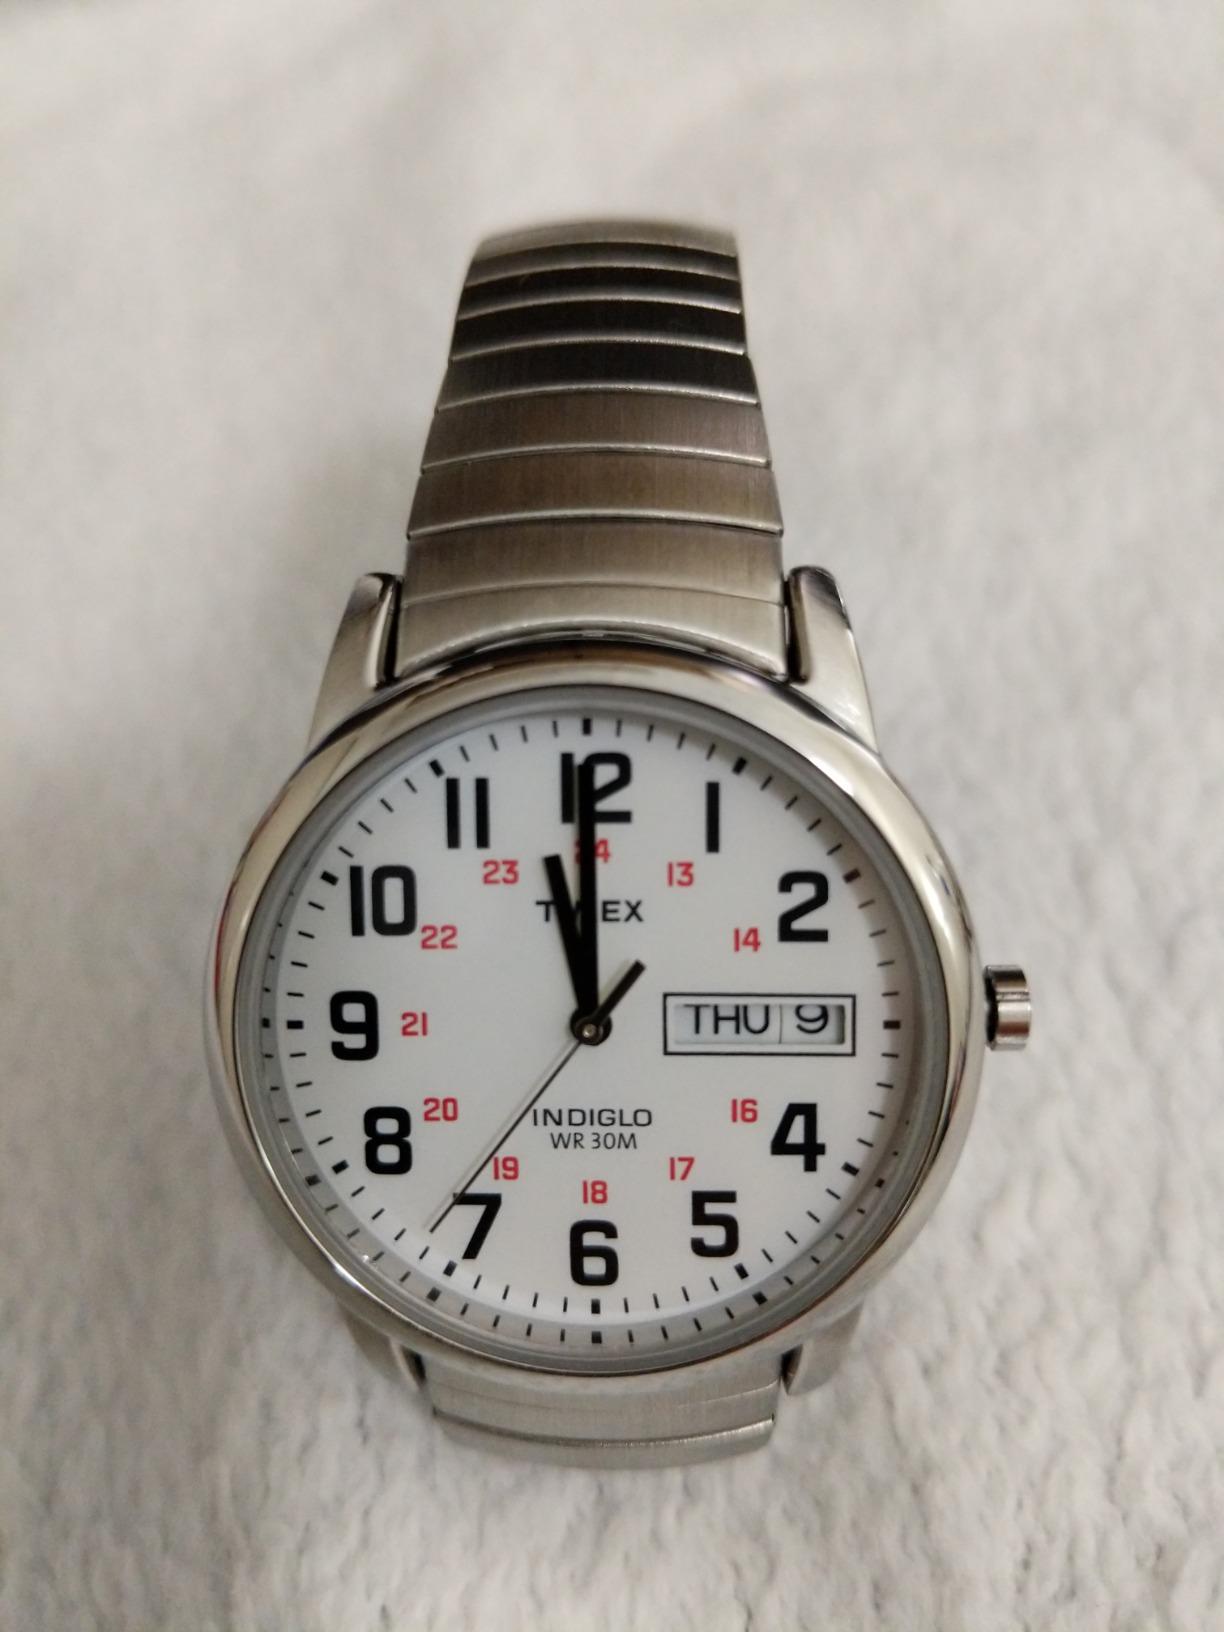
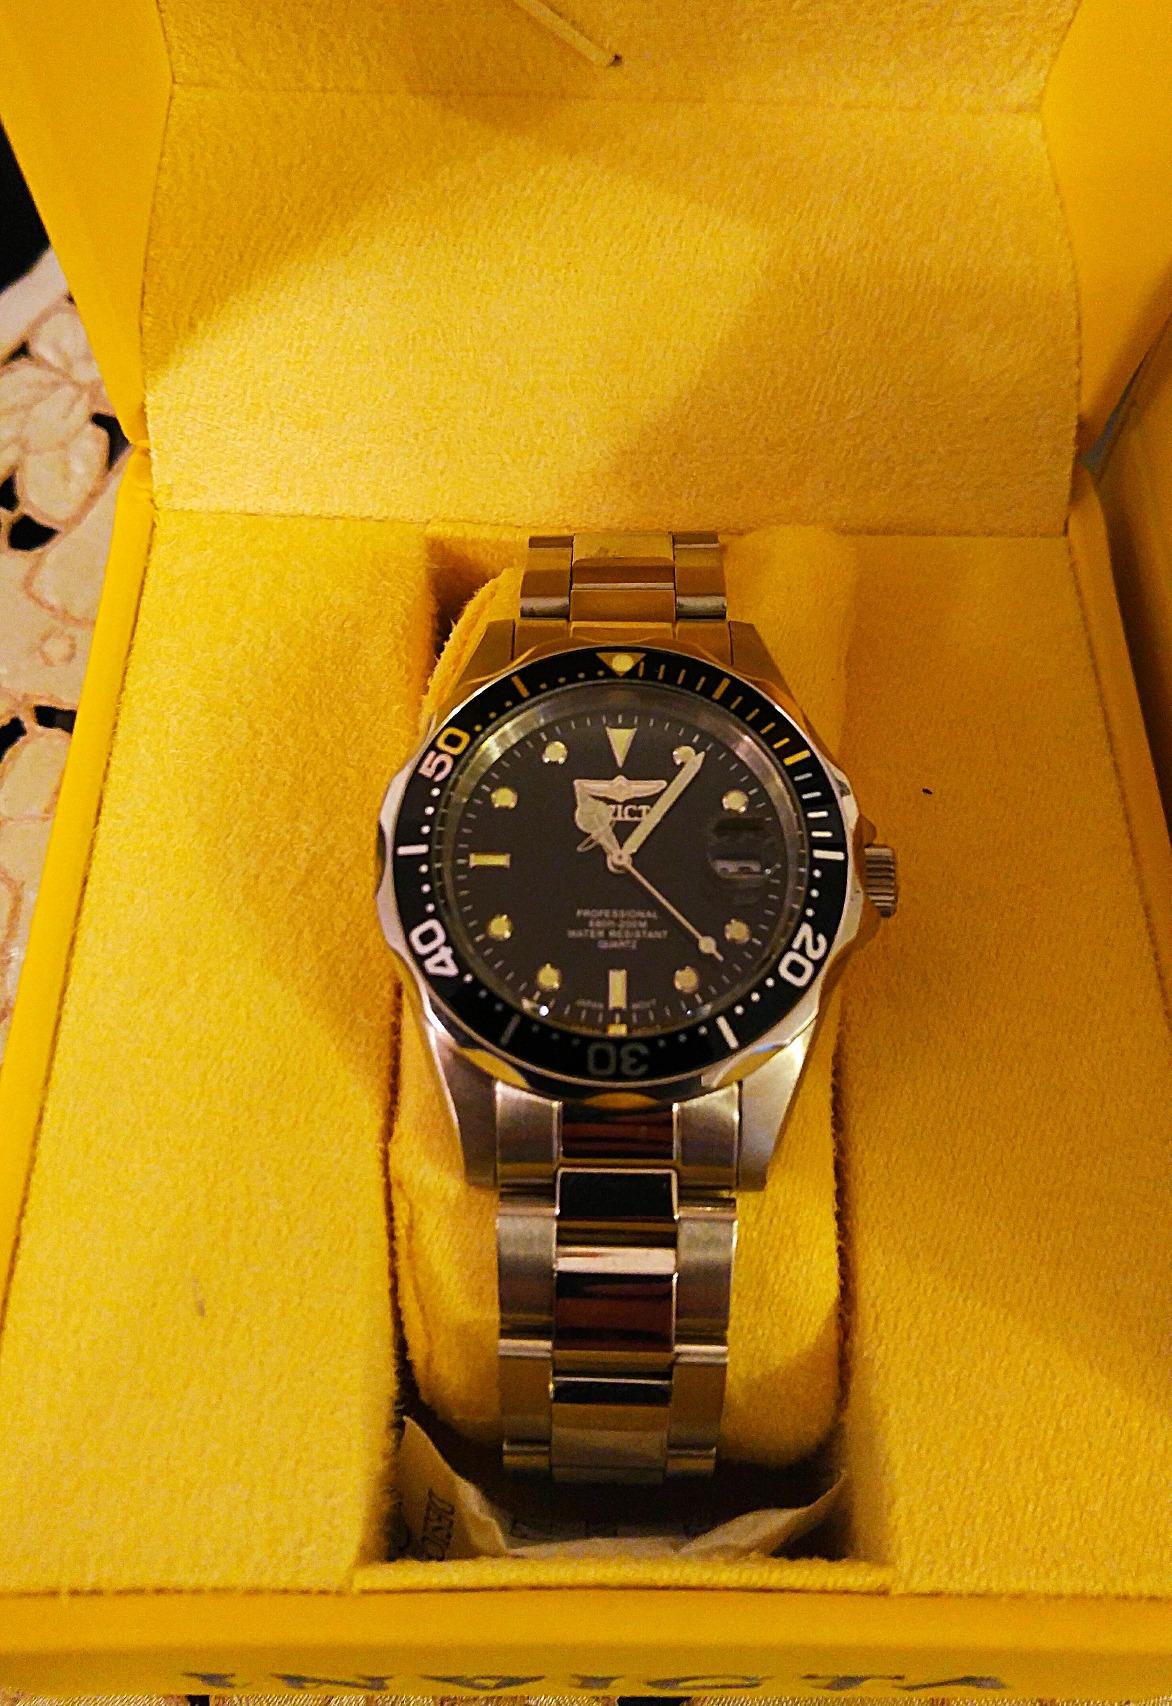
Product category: accessories_watch
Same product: no